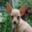
Label: dog